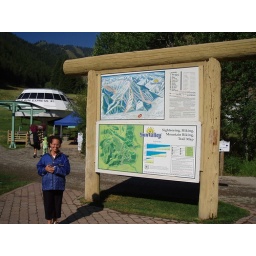
At the base of the ski mountain in Sun Valley.